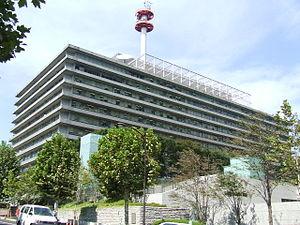
La garde côtière du Japon, qui était jusqu'en 2000 l'agence de sécurité maritime du Japon, est une composante très importante des moyens navals du Japon. Elle dépendait du ministère des Transports et actuellement du ministère japonais du Territoire, des Infrastructures, des Transports et du Tourisme depuis la création de celui-ci en 2001. Son quartier-général se trouve au siège de ce ministère, 2-1-3 Kasumigaseki, Chiyoda-ku, Tōkyō-to.
Chiyoda est un des 23 arrondissements spéciaux de Tokyo, créés le 15 mars 1947 pour réorganiser l'ancienne municipalité dissoute. L'arrondissement est parfois surnommée premier arrondissement de Tokyo par certains Japonais. L'arrondissement se situe dans l'hypercentre de Tokyo, autour du palais impérial, il renferme la plupart des hauts lieux de la politique japonaise : le Parlement, la résidence du Premier ministre, la cour suprême, ainsi que de nombreux ministères et bâtiments administratifs. Le sanctuaire de Yasukuni destiné à rendre hommage à quiconque « ayant donné sa vie au nom de l'empereur du Japon » se trouve également sur son territoire. Par ailleurs, il comprend de nombreux sièges sociaux et de banques. Il y a également du côté ouest du palais des quartiers résidentiels de prestige, notamment Bancho, Kudanminami, Kudankita ou bien Kojimachi. De nombreux hôtels de luxe sont sur l'arrondissement : l'Hôtel impérial, The Peninsula Tokyo, Hoshinoya Tokyo, Shangri-la Tokyo, Tokyo Station Hotel, Palace Hotel, Four Seasons Hotel Tokyo.
Le ministère du Territoire, des Infrastructures, des Transports et du Tourisme est un des départements ministériels du Cabinet du Japon, officiellement traduit en anglais par Ministry of Land, Infrastructure, Transport and Tourism. Il est souvent abrégé en japonais en Kokkōshō.